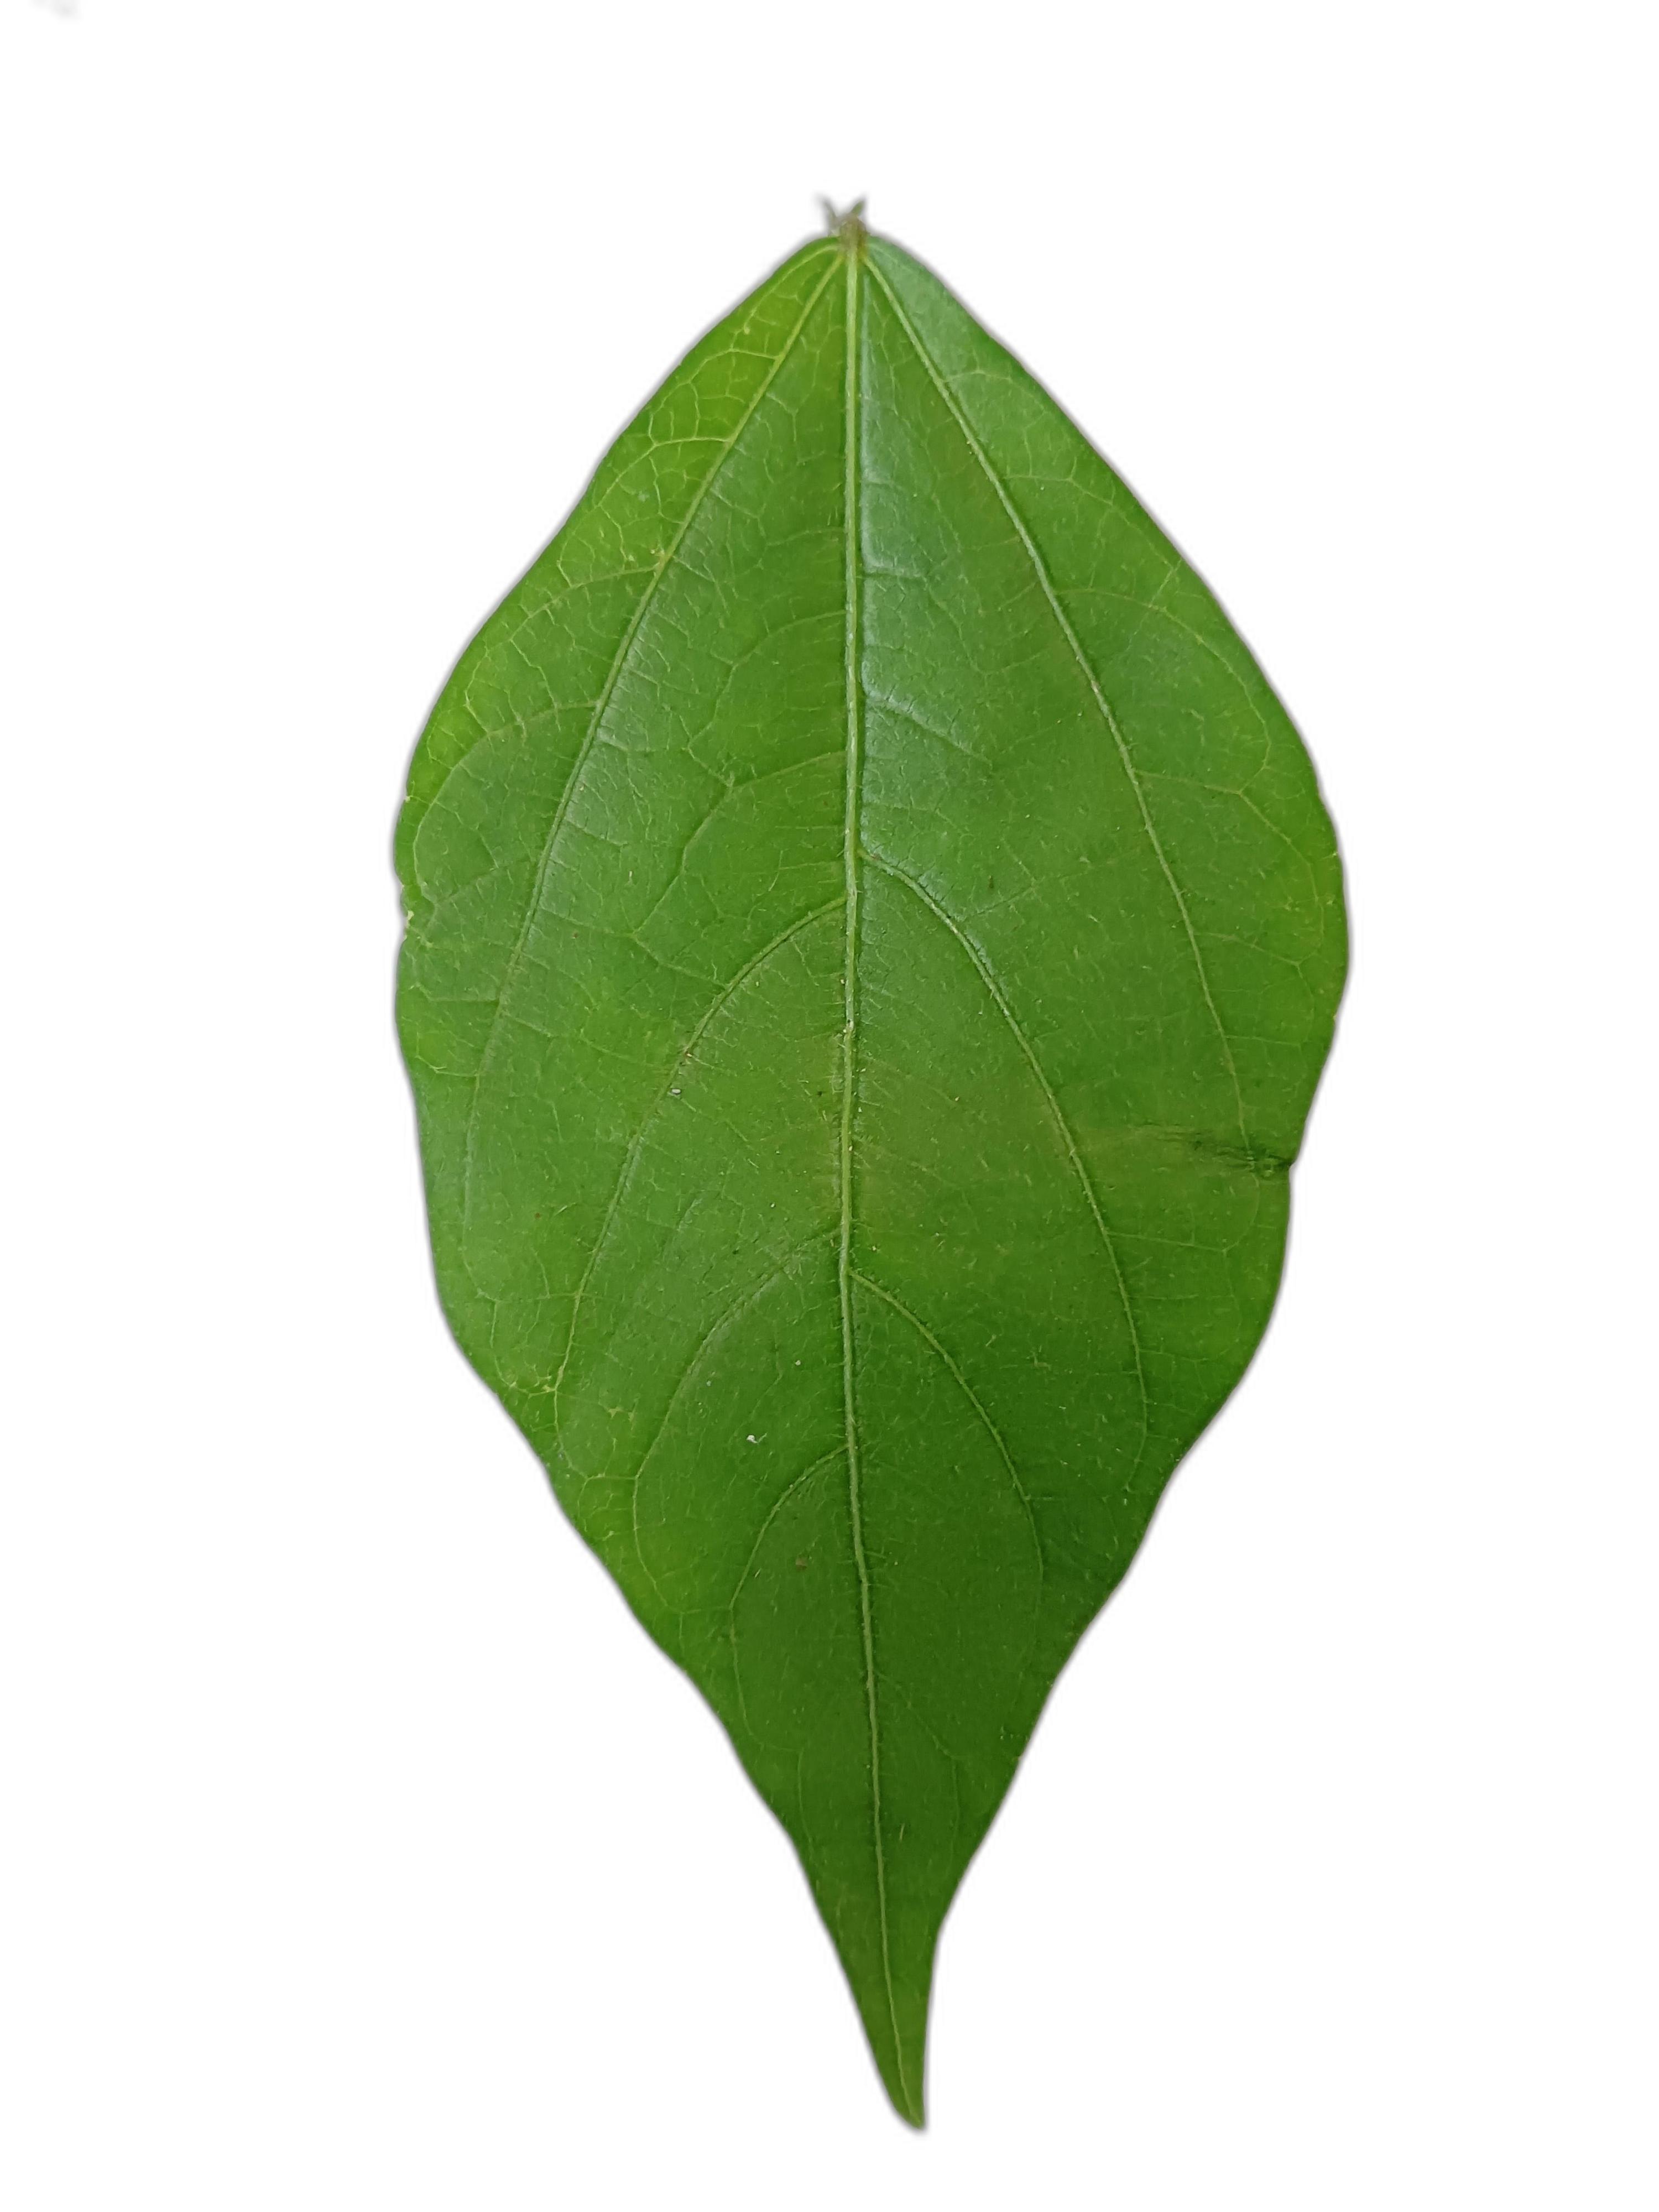
Label: Healthy